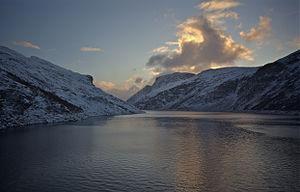
Le secteur de l'hydroélectricité en Norvège occupe une place majeure non seulement en Norvège, mais aussi sur le marché scandinave : 95,8 % de la production électrique norvégienne était d'origine hydraulique en 2017, et 10 % de cette production était exportée, permettant en particulier de compenser l'irrégularité de la production éolienne danoise ; la pose d'un câble sous-marin Norvège-Royaume Uni a été décidée en 2015.